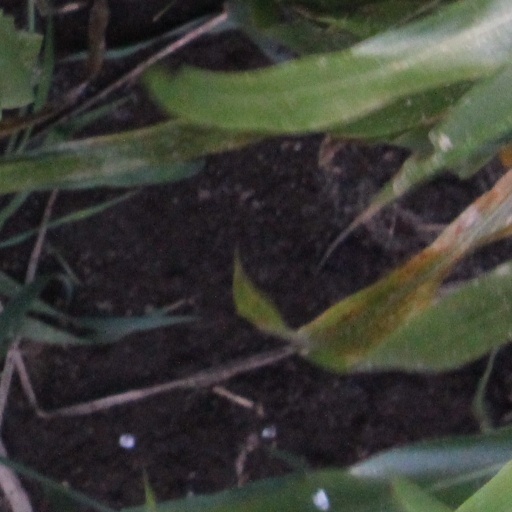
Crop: sorghum